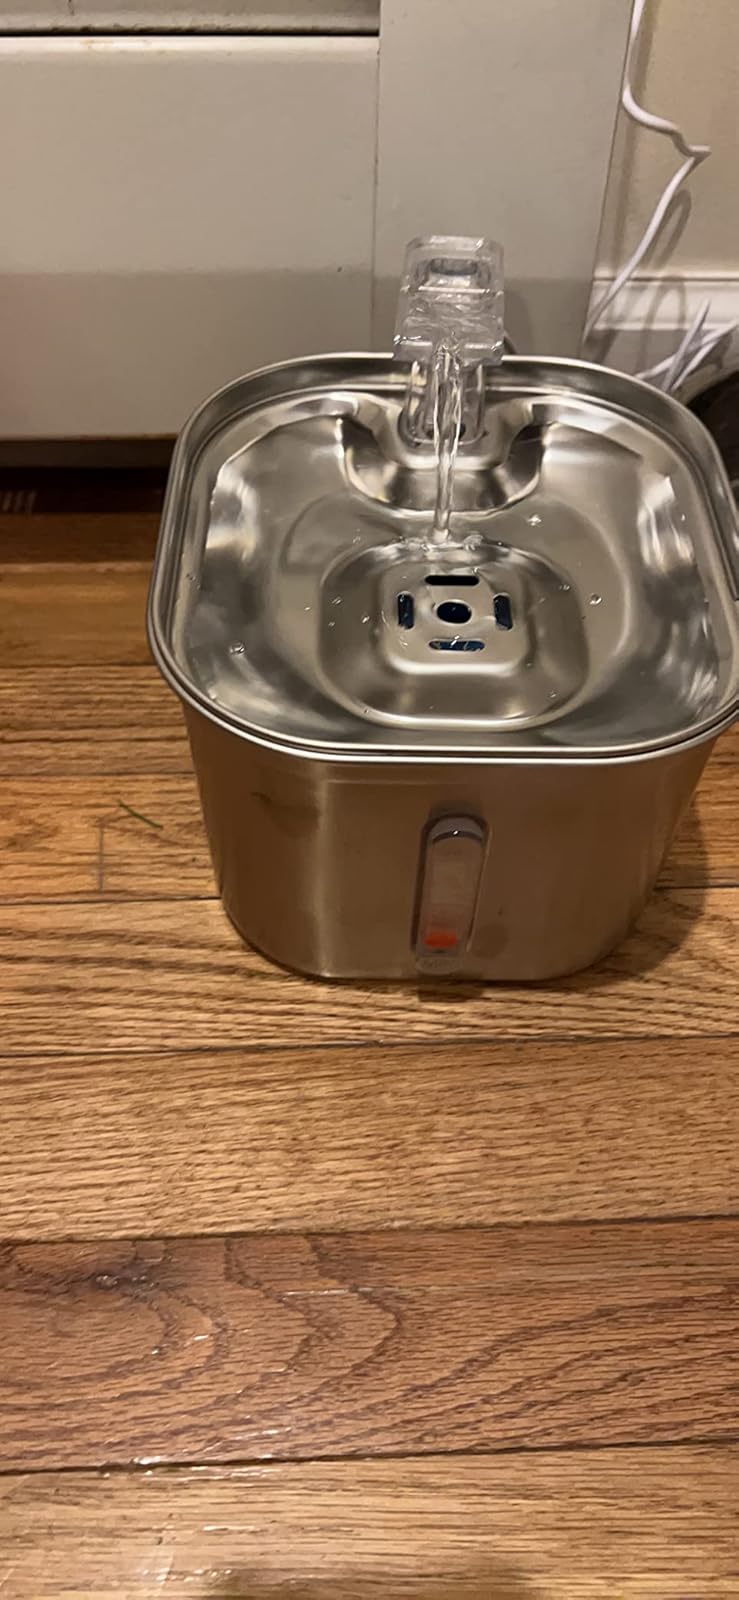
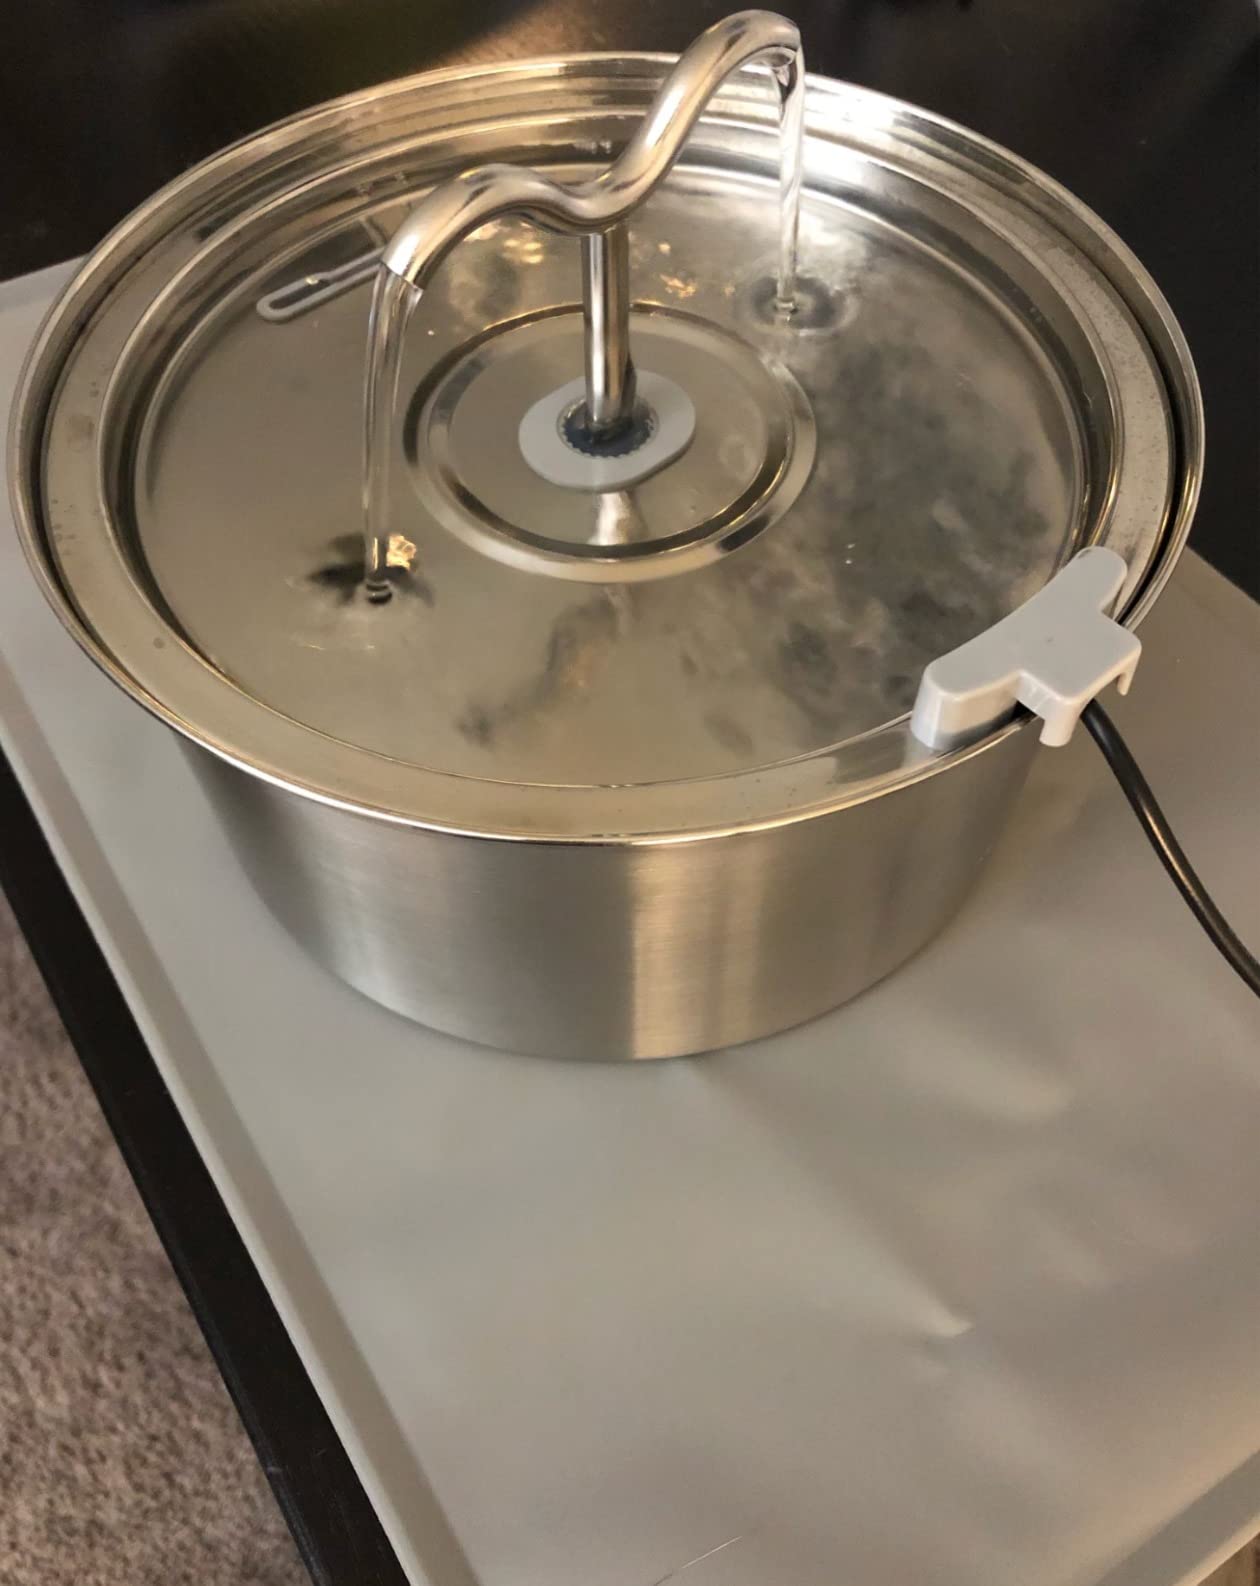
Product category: items_bowl
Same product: no